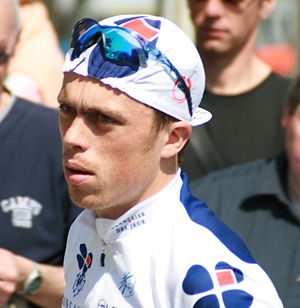
Cyrille Monnerais
Cyrille Monnerais er en fransk professionel cykelrytter, som cykler for det professionelle cykelhold Française des Jeux.